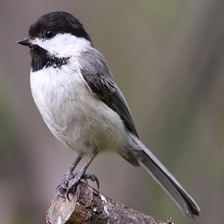
Species: BLACK-CAPPED CHICKADEE
Scientific name: POECILE ATRICAPILLUS
ImageNet parent category: chickadee